Verden–Rotenburg railway

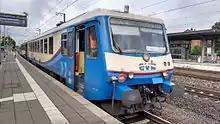
EVB diesel multiple unit 151 in Rotenburg (Wümme) as the RB 76 service from Verden to Rotenburg

The line lies in the area of the "Verkehrsverbund Bremen/Niedersachsen" (transport association of Bremen/Niedersachsen) and its fares apply. The journey takes 18 to 20 minutes.